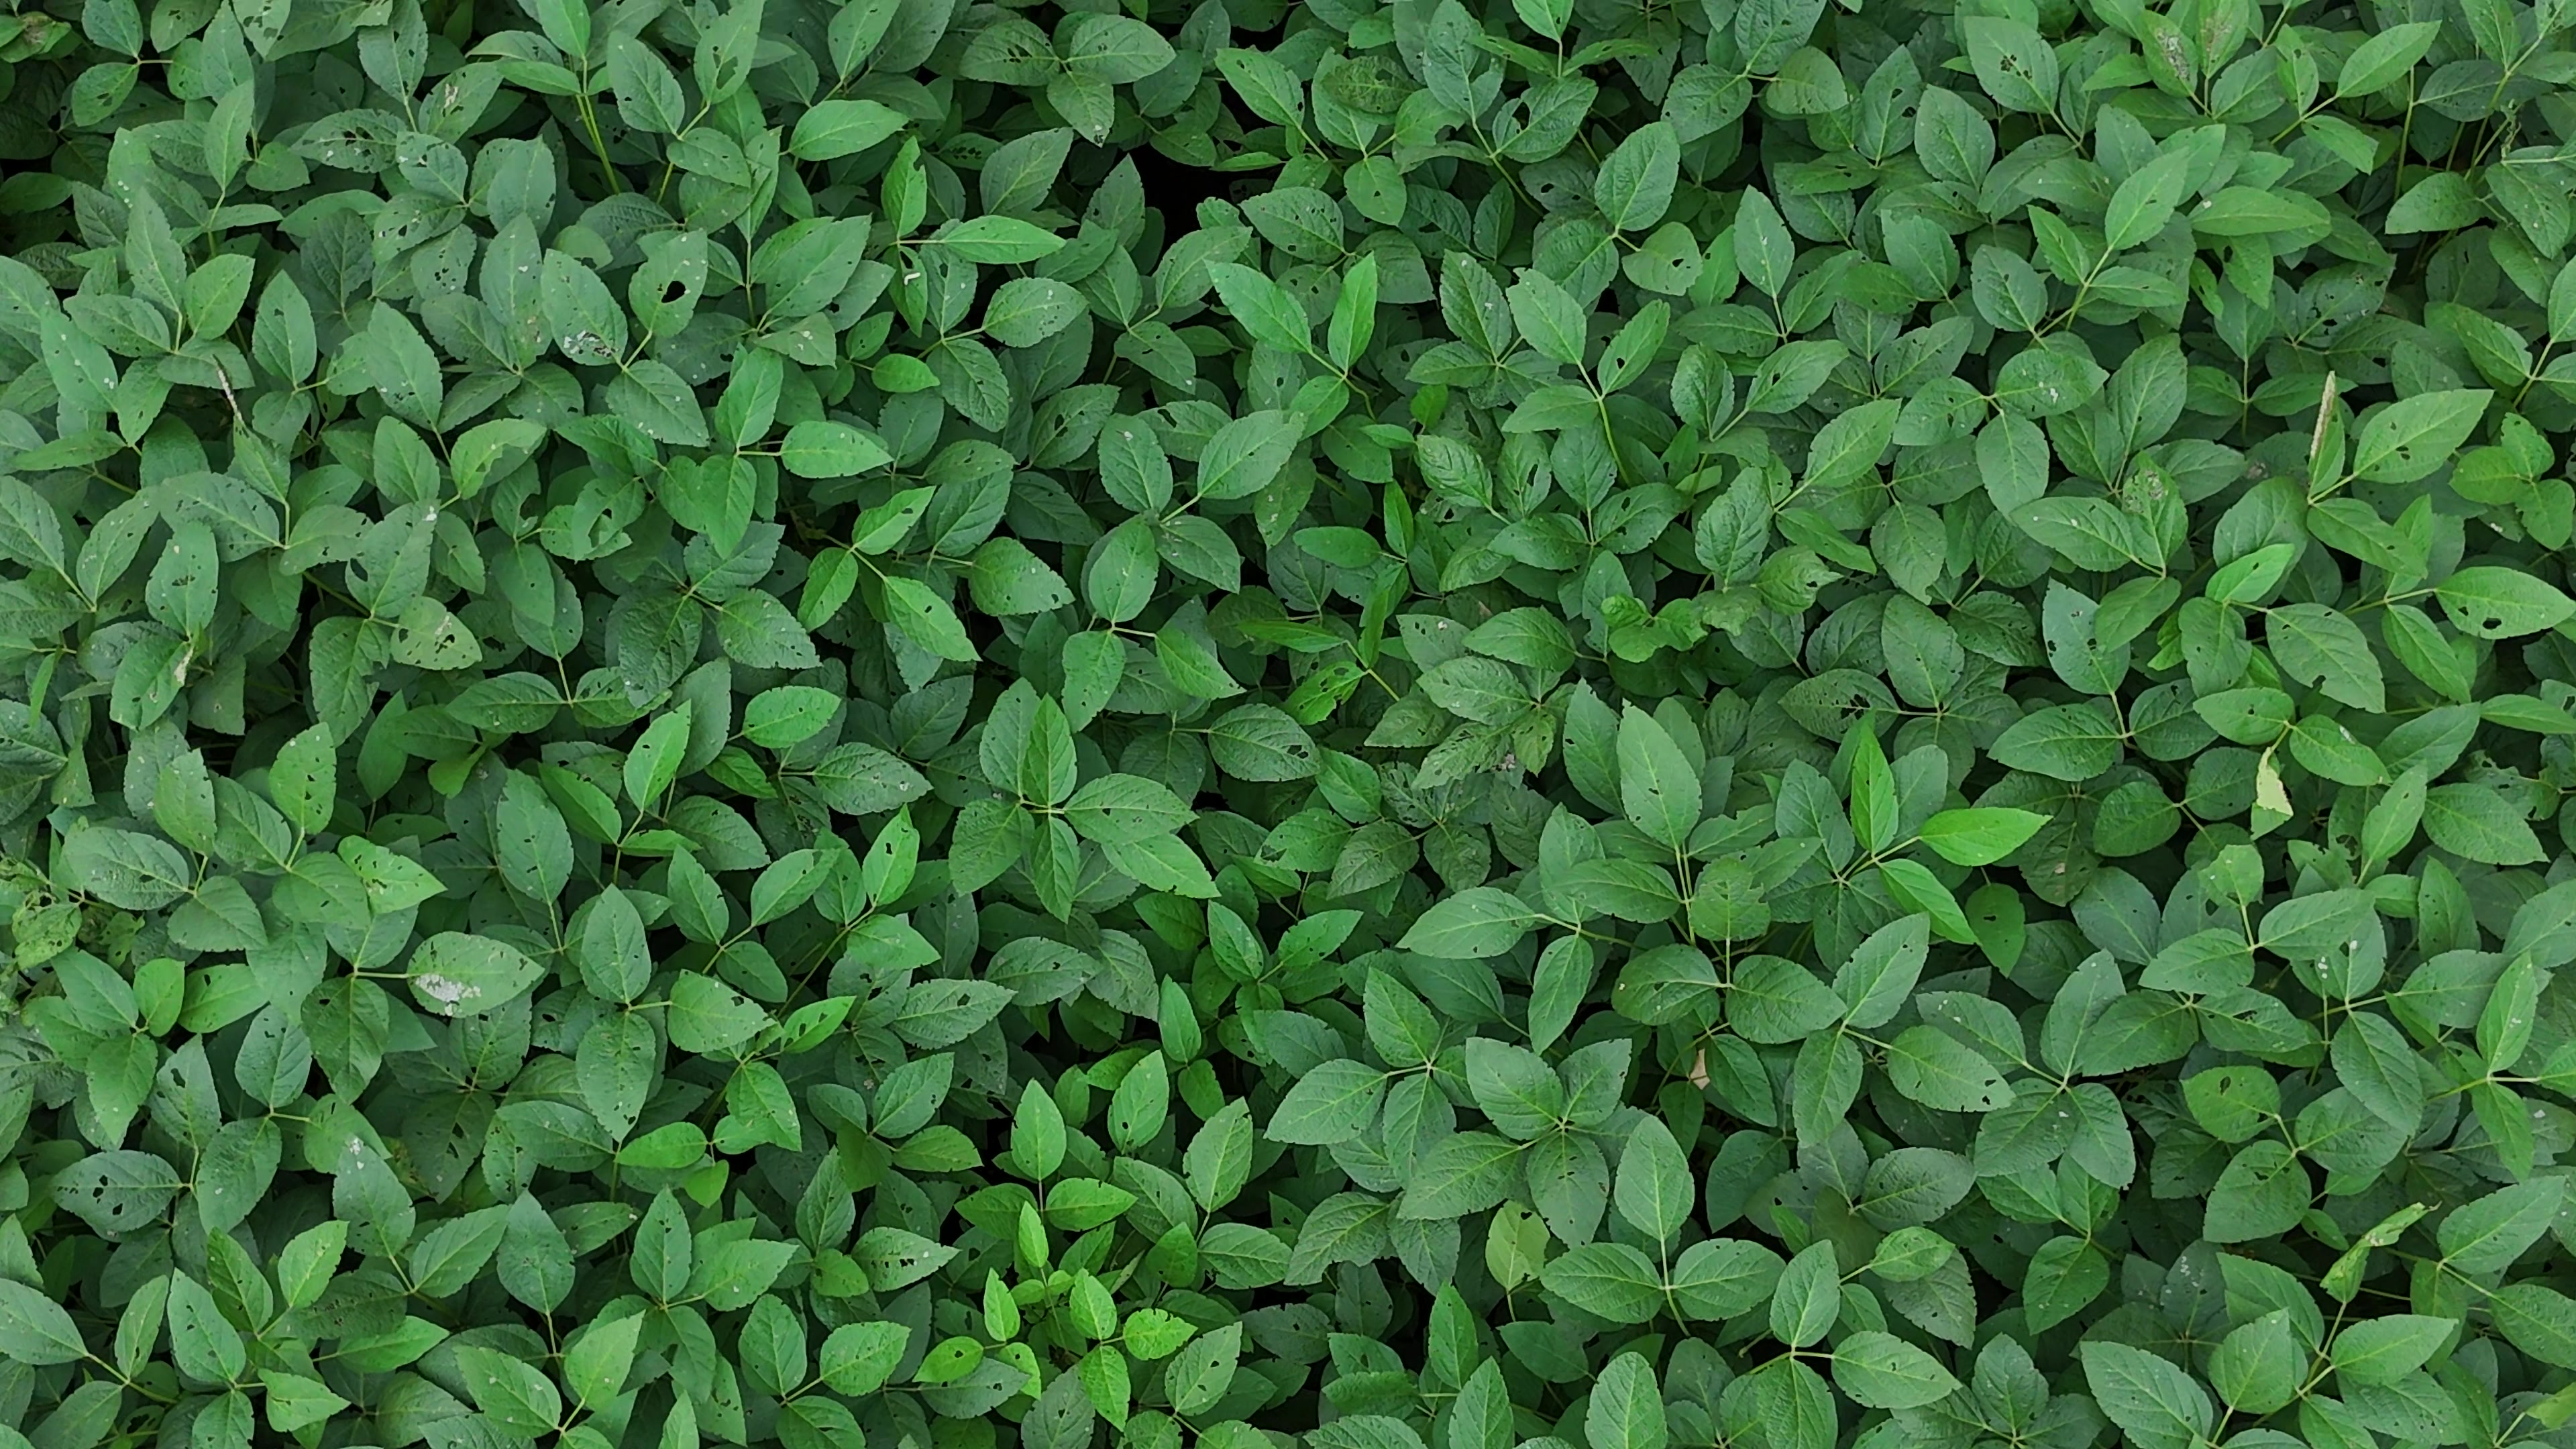
Label: Semilooper_Pest